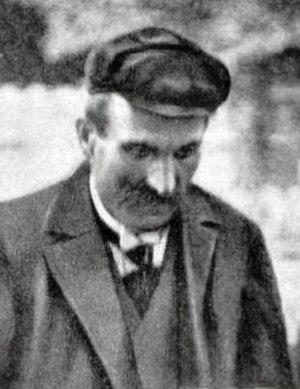
L'entraîneur-'pacemaker' français du Parc des Princes Bertin -ici en août 1908-, quatre fois lié au record mondial de l'heure cycliste, entre 1900 et 1908 (avec Baugé, Guignard et Wills).
Le demi-fond est une compétition de cyclisme sur piste disputée derrière une moto sur des distances variables, en une ou plusieurs manches. Chaque coureur roule derrière un entraîneur à motocyclette. Ces dernières portent à l'arrière un rouleau contre lequel le coureur vient coller sa roue avant afin de profiter au maximum de l'entraînement. Les coureurs pratiquant le demi-fond sont nommés stayers et l'entraîneur est nommé le « pacemaker ».